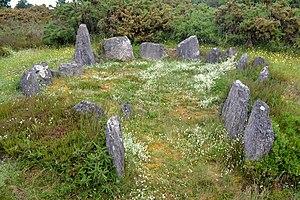
Dolmen nord de la Croix Saint-Pierre
Les constructions mégalithiques de la Croix Saint-Pierre sont situées à Saint-Just dans le département français d'Ille-et-Vilaine. Elles tiennent leur nom de la croix en bois qui se dressait autrefois à proximité de l'ensemble, au croisement du chemin de crête de la Grée de Cojoux et de celui descendant du village de Poubreuil.